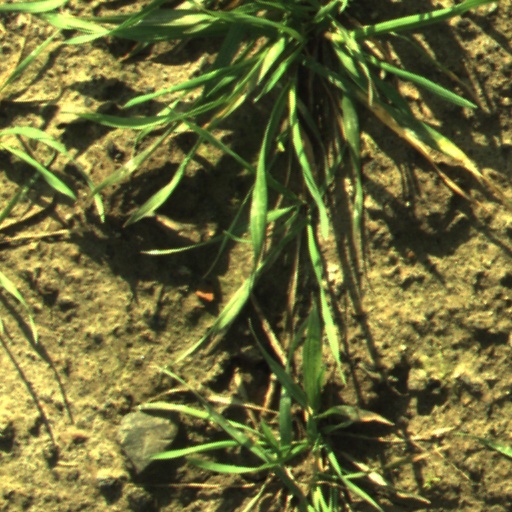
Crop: wheat